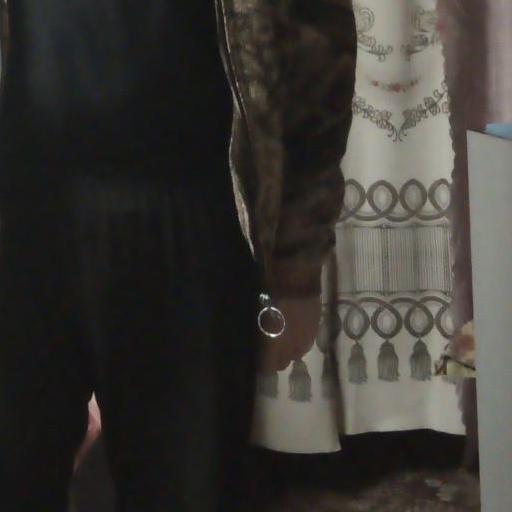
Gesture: no_gesture